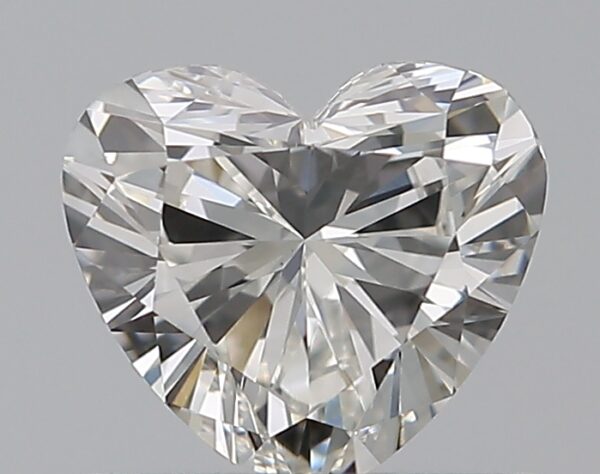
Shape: heart
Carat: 0.5
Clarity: VS1
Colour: H
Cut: EX
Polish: EX
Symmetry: VG
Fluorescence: N
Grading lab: GIA
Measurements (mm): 5 x 5.51 x 3.05